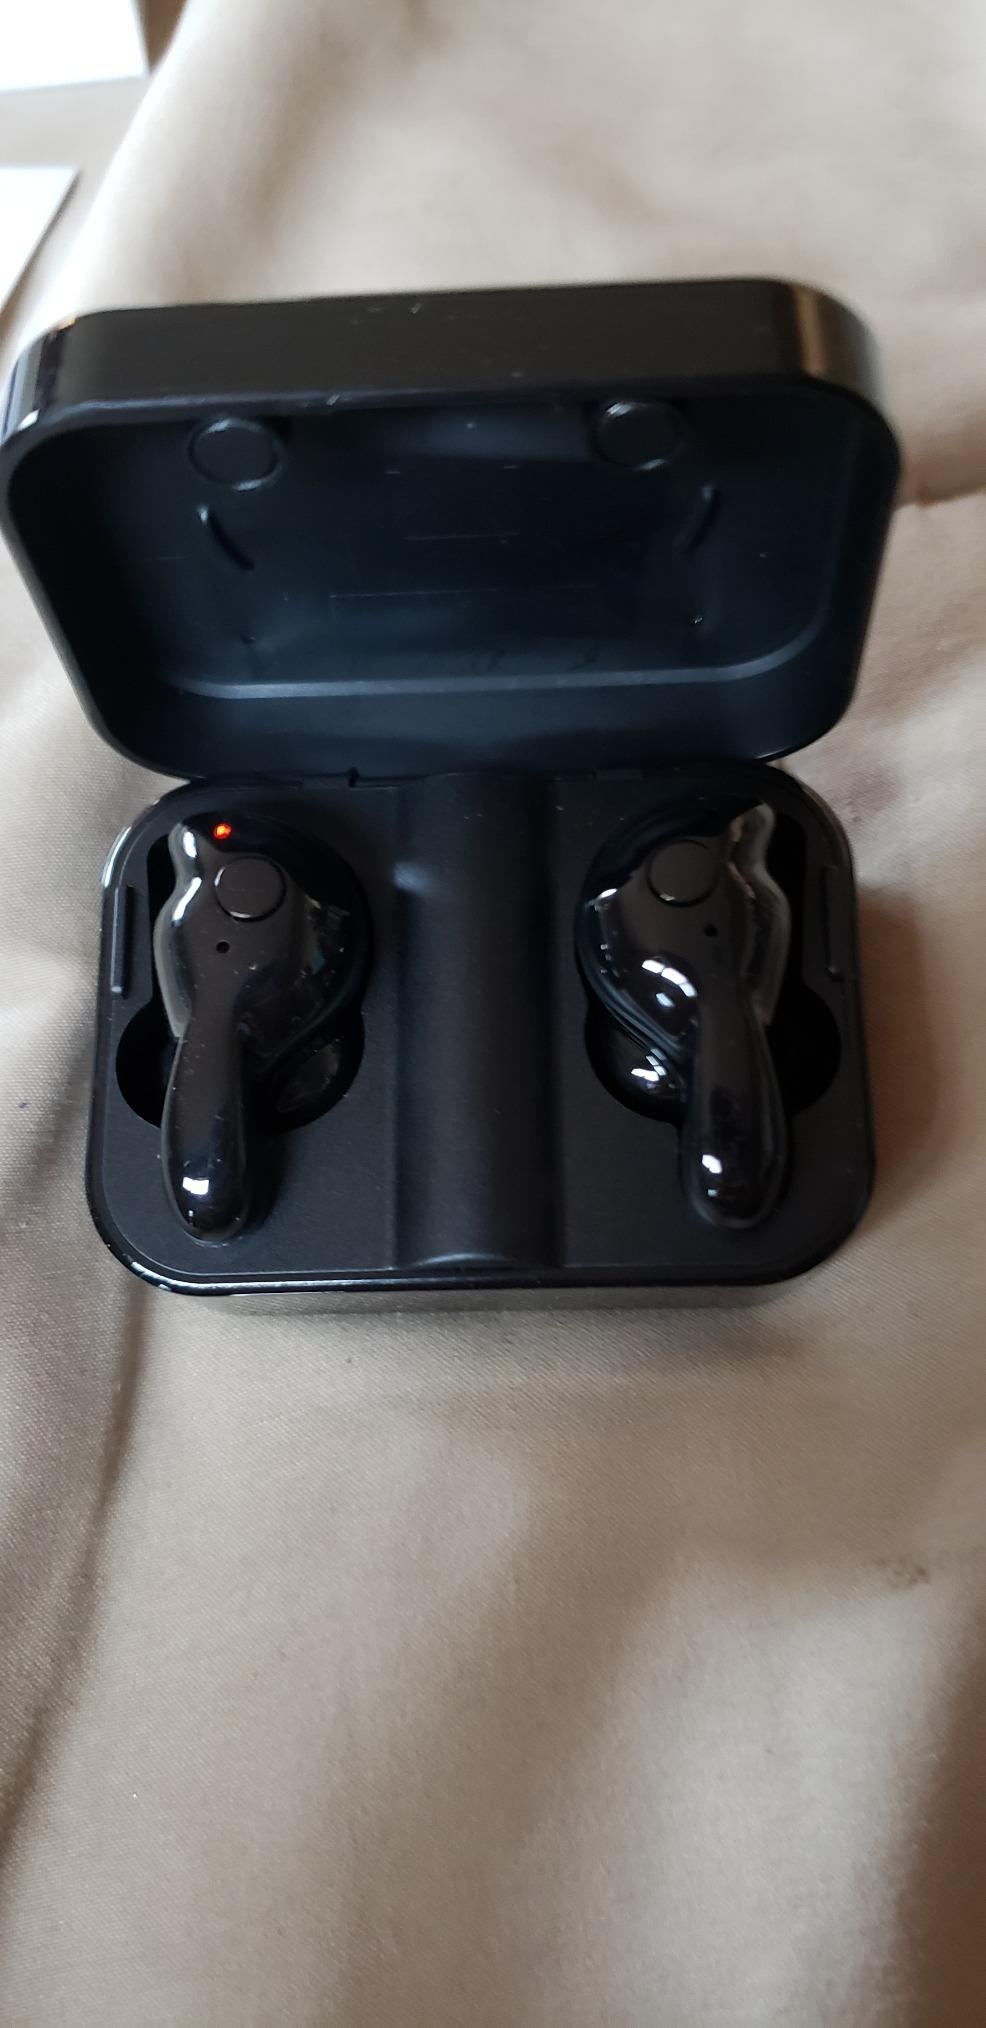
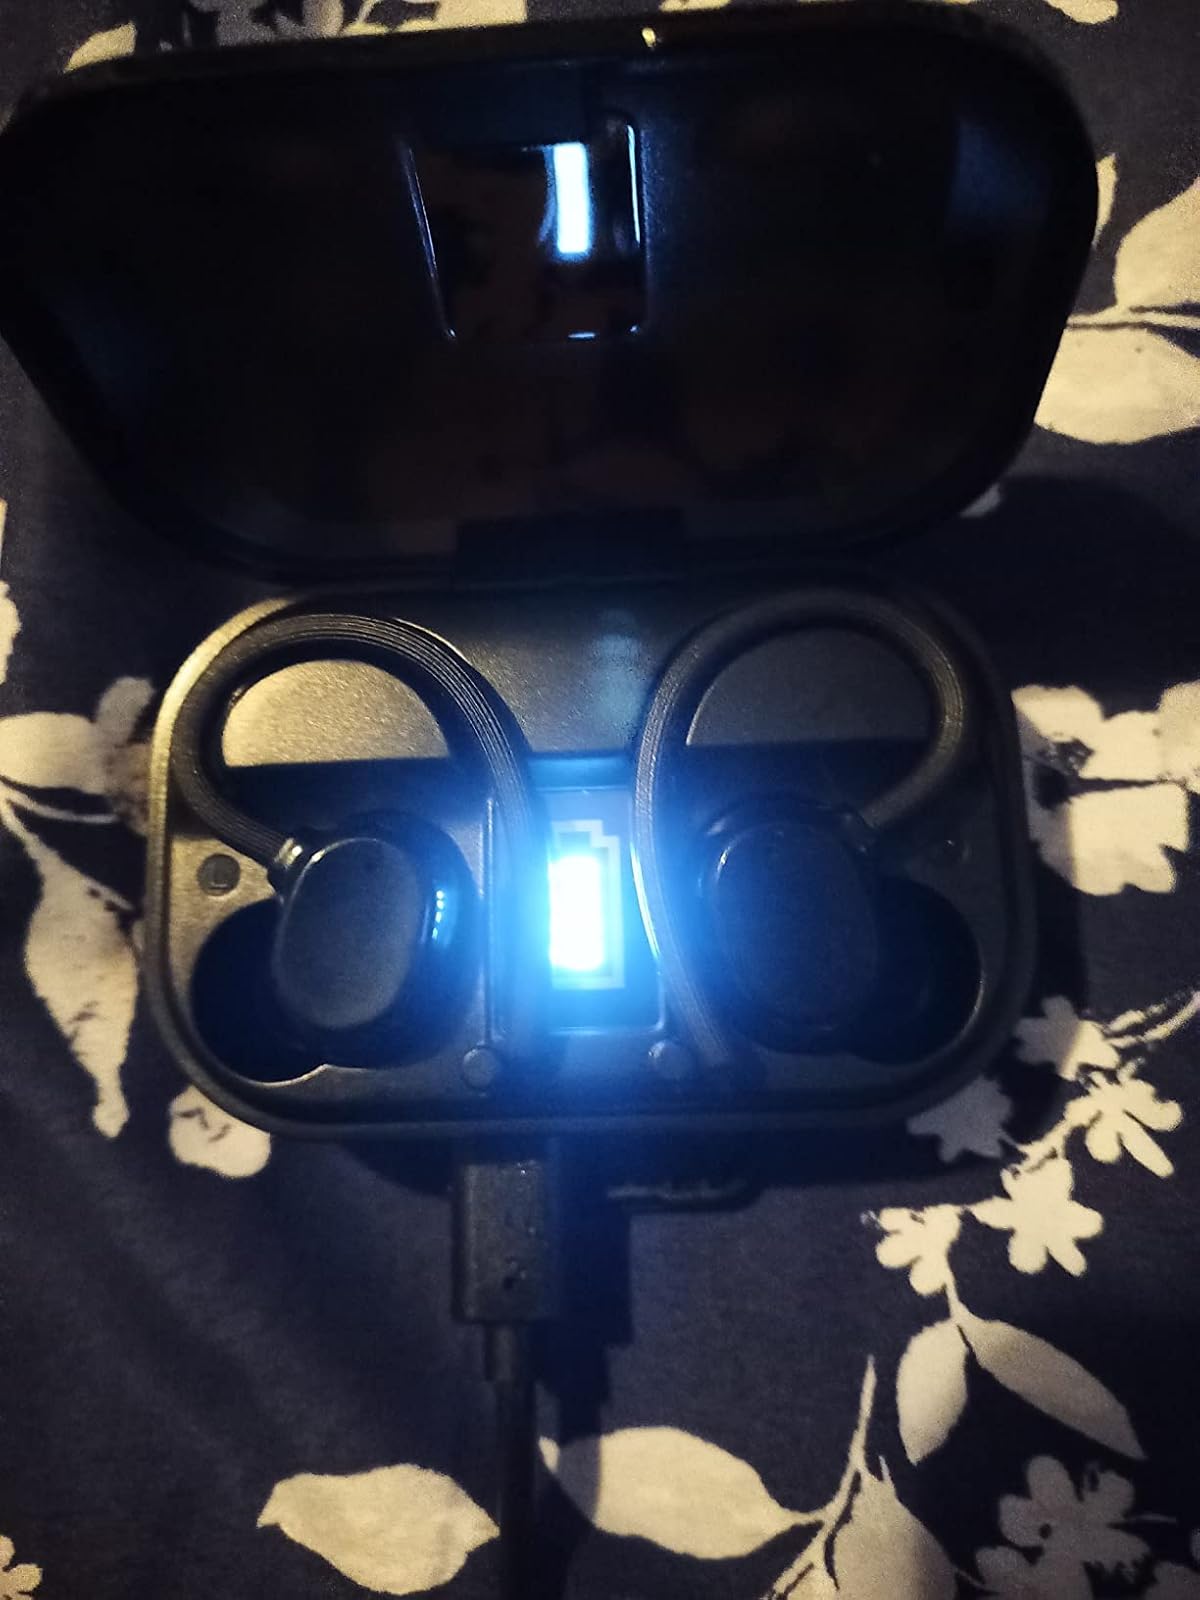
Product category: earbuds
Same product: no